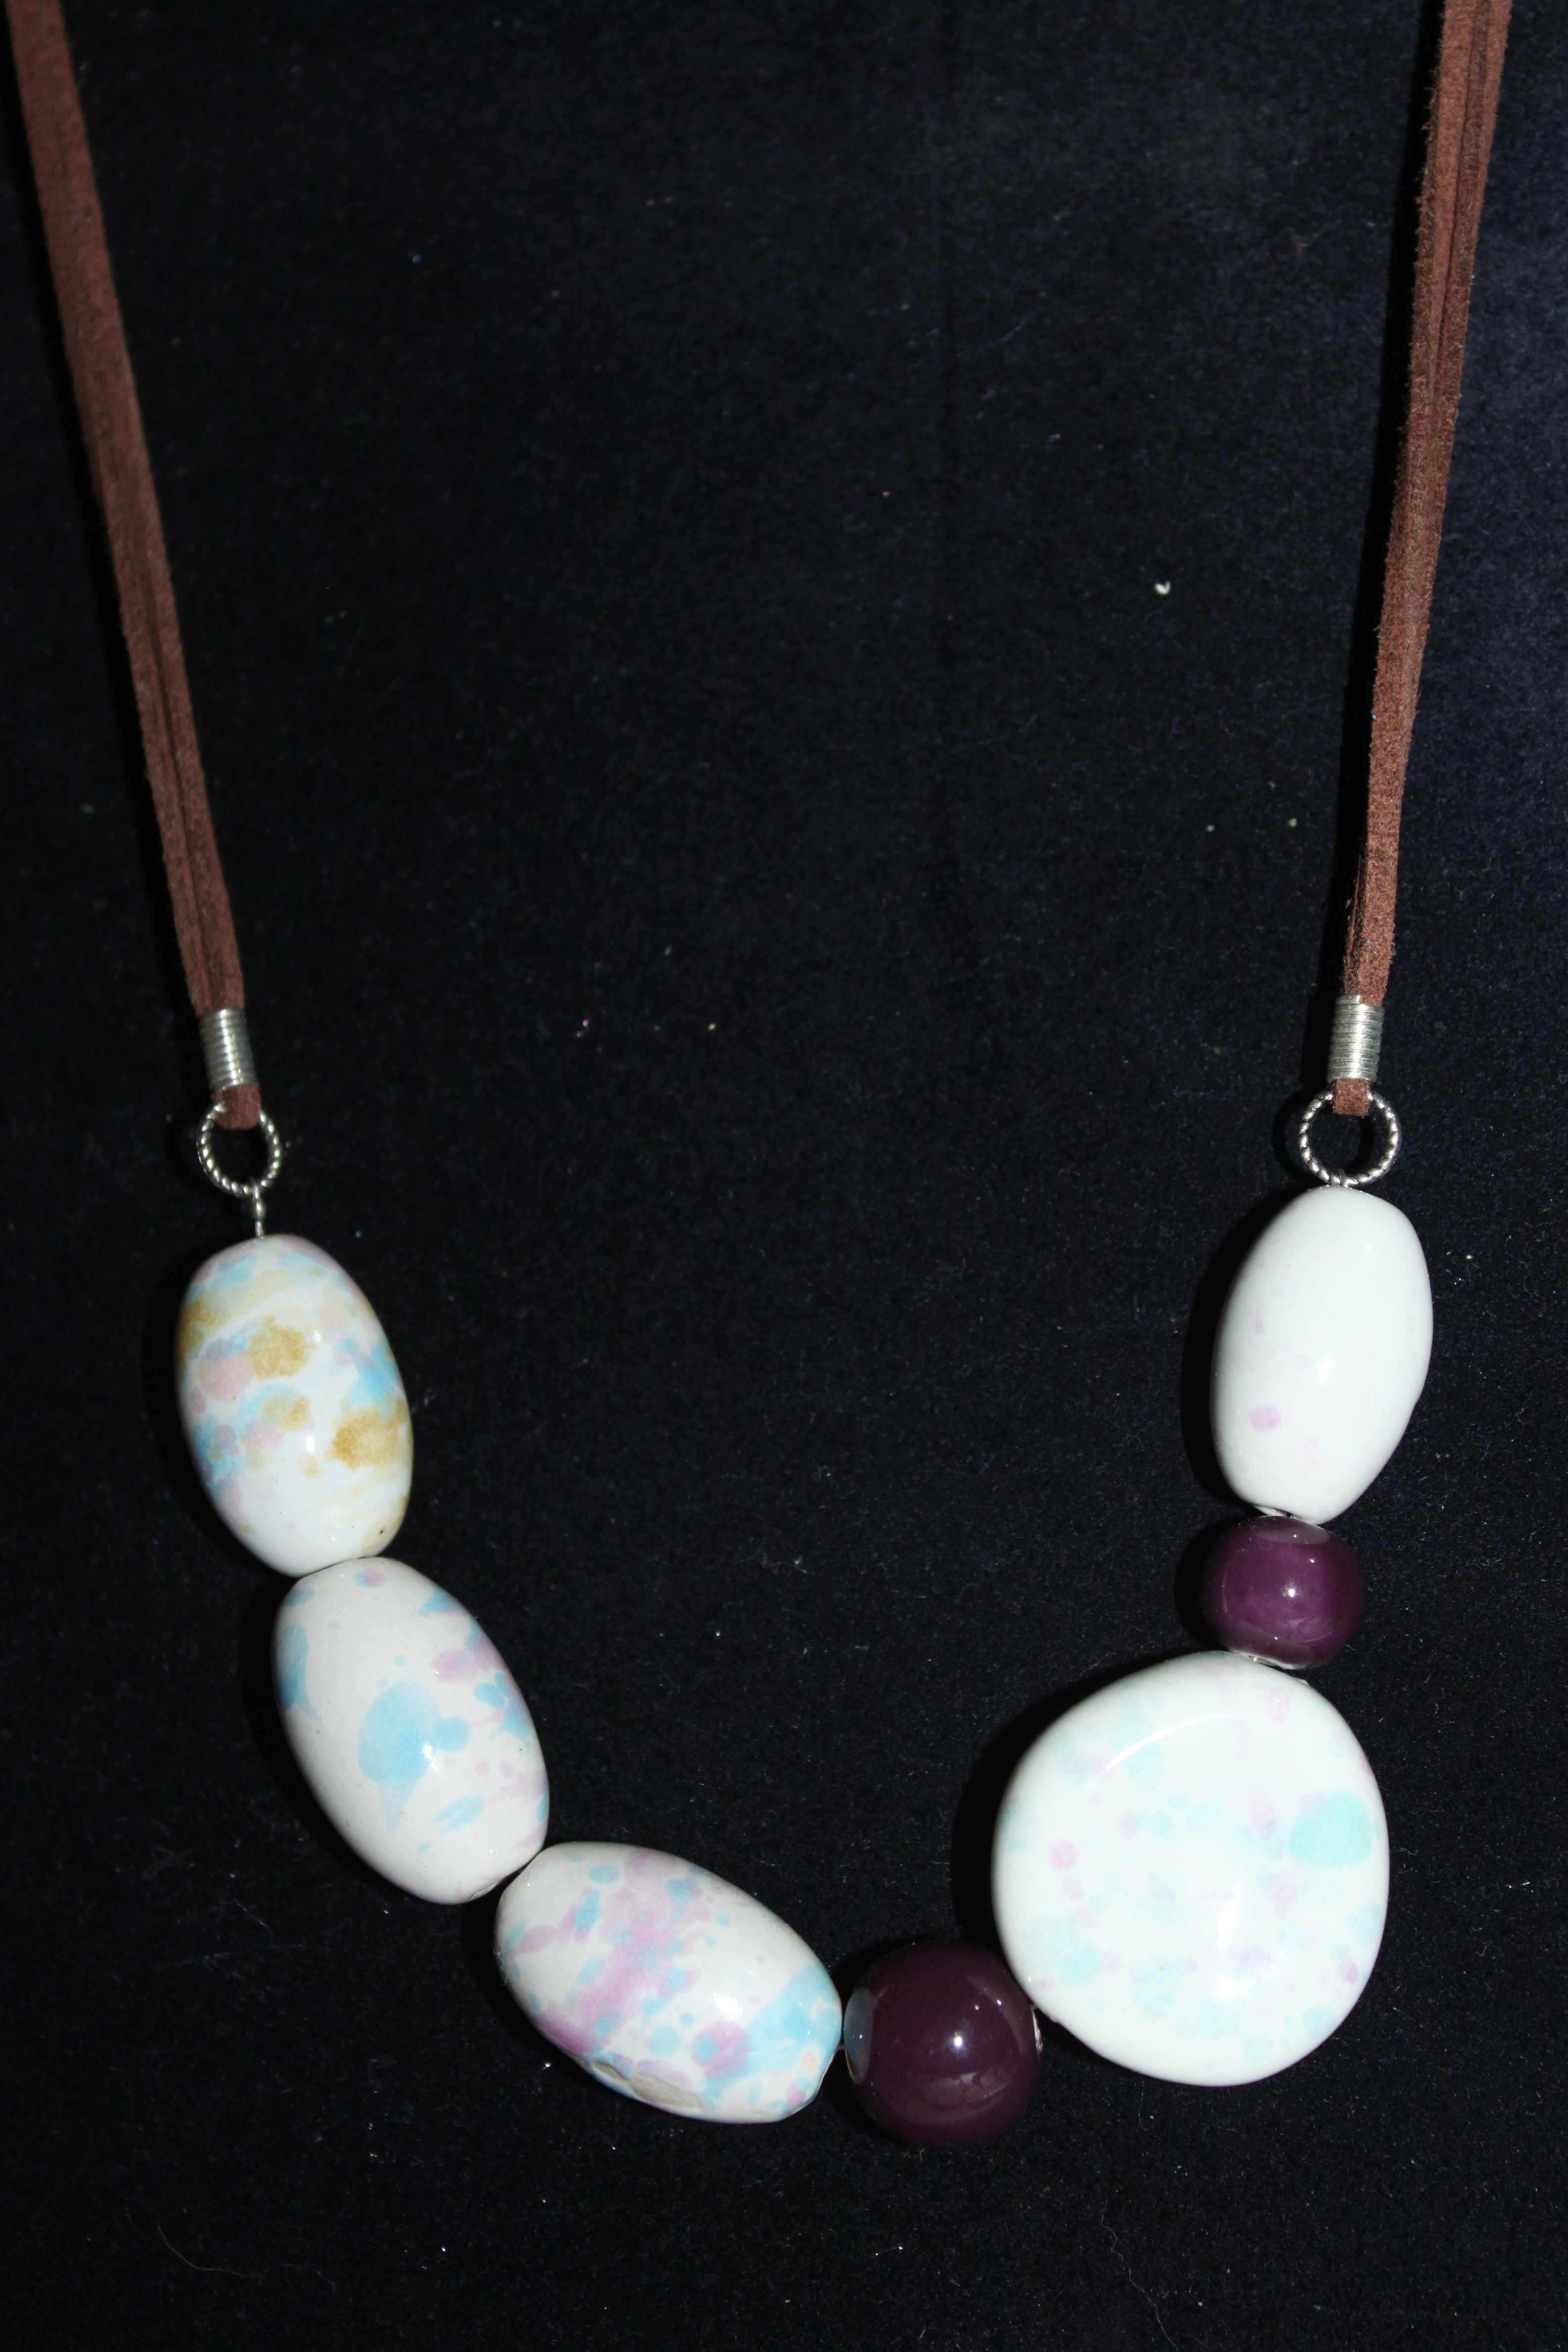
girl, woman, female, young, ceramic, colorful, lady, jewelry, necklace, jewellery, dress, turquoise, beautiful, beads, gemstone, necklaces, multi colored, fashion accessory, artistically strubg beads, strings of beads